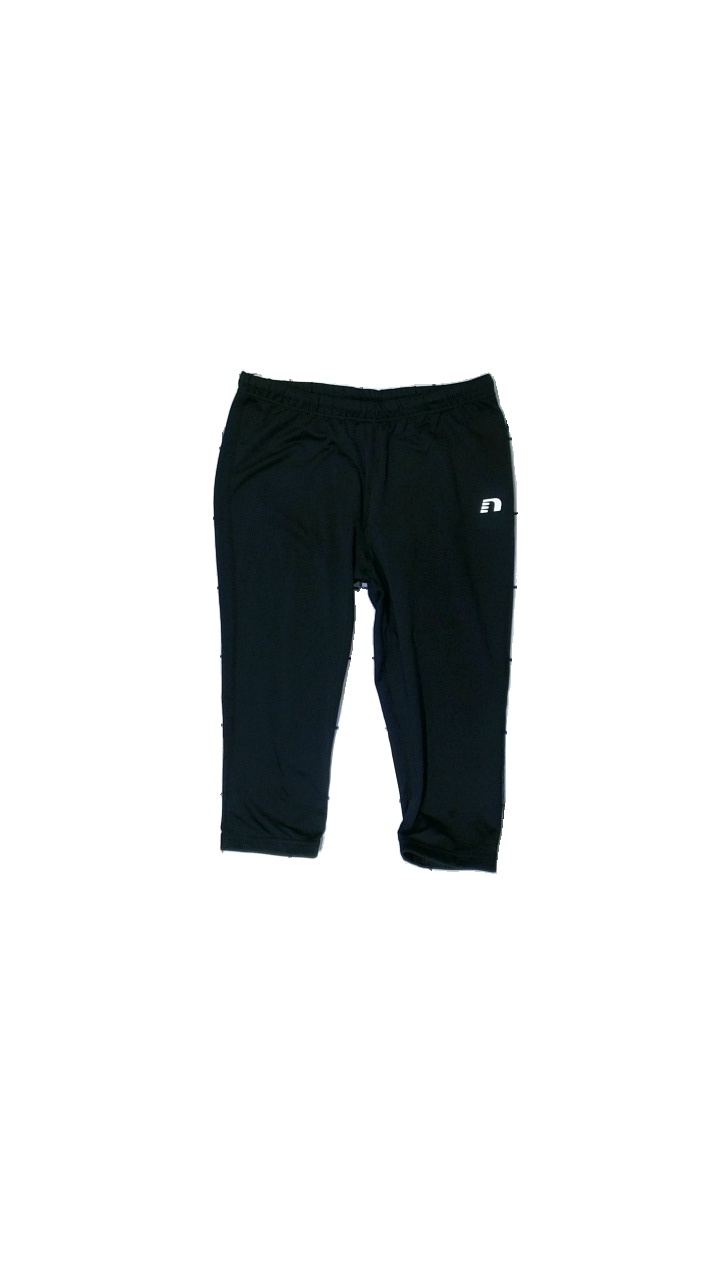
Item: Shorts (Ladies)
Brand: Newline
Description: Black biking shorts from Newline, size L. Good condition.
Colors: Black, White
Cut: Regular, Tight
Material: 100% poly
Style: Sports
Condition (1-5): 3
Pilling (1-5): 5
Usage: Reuse
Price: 50-100